Harvey House (Florence, Kansas)

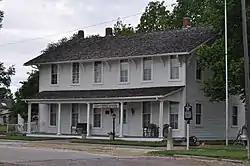
Harvey House Museum (2016)

Harvey House of Florence, Kansas, United States, also known under the older name of Clifton Hotel, was listed on the National Register of Historic Places (NRHP) in 1973.